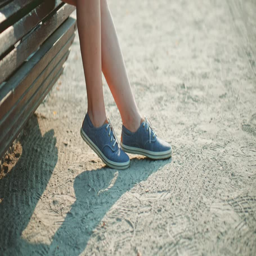
woman is drinking coffee in the park on a bench .